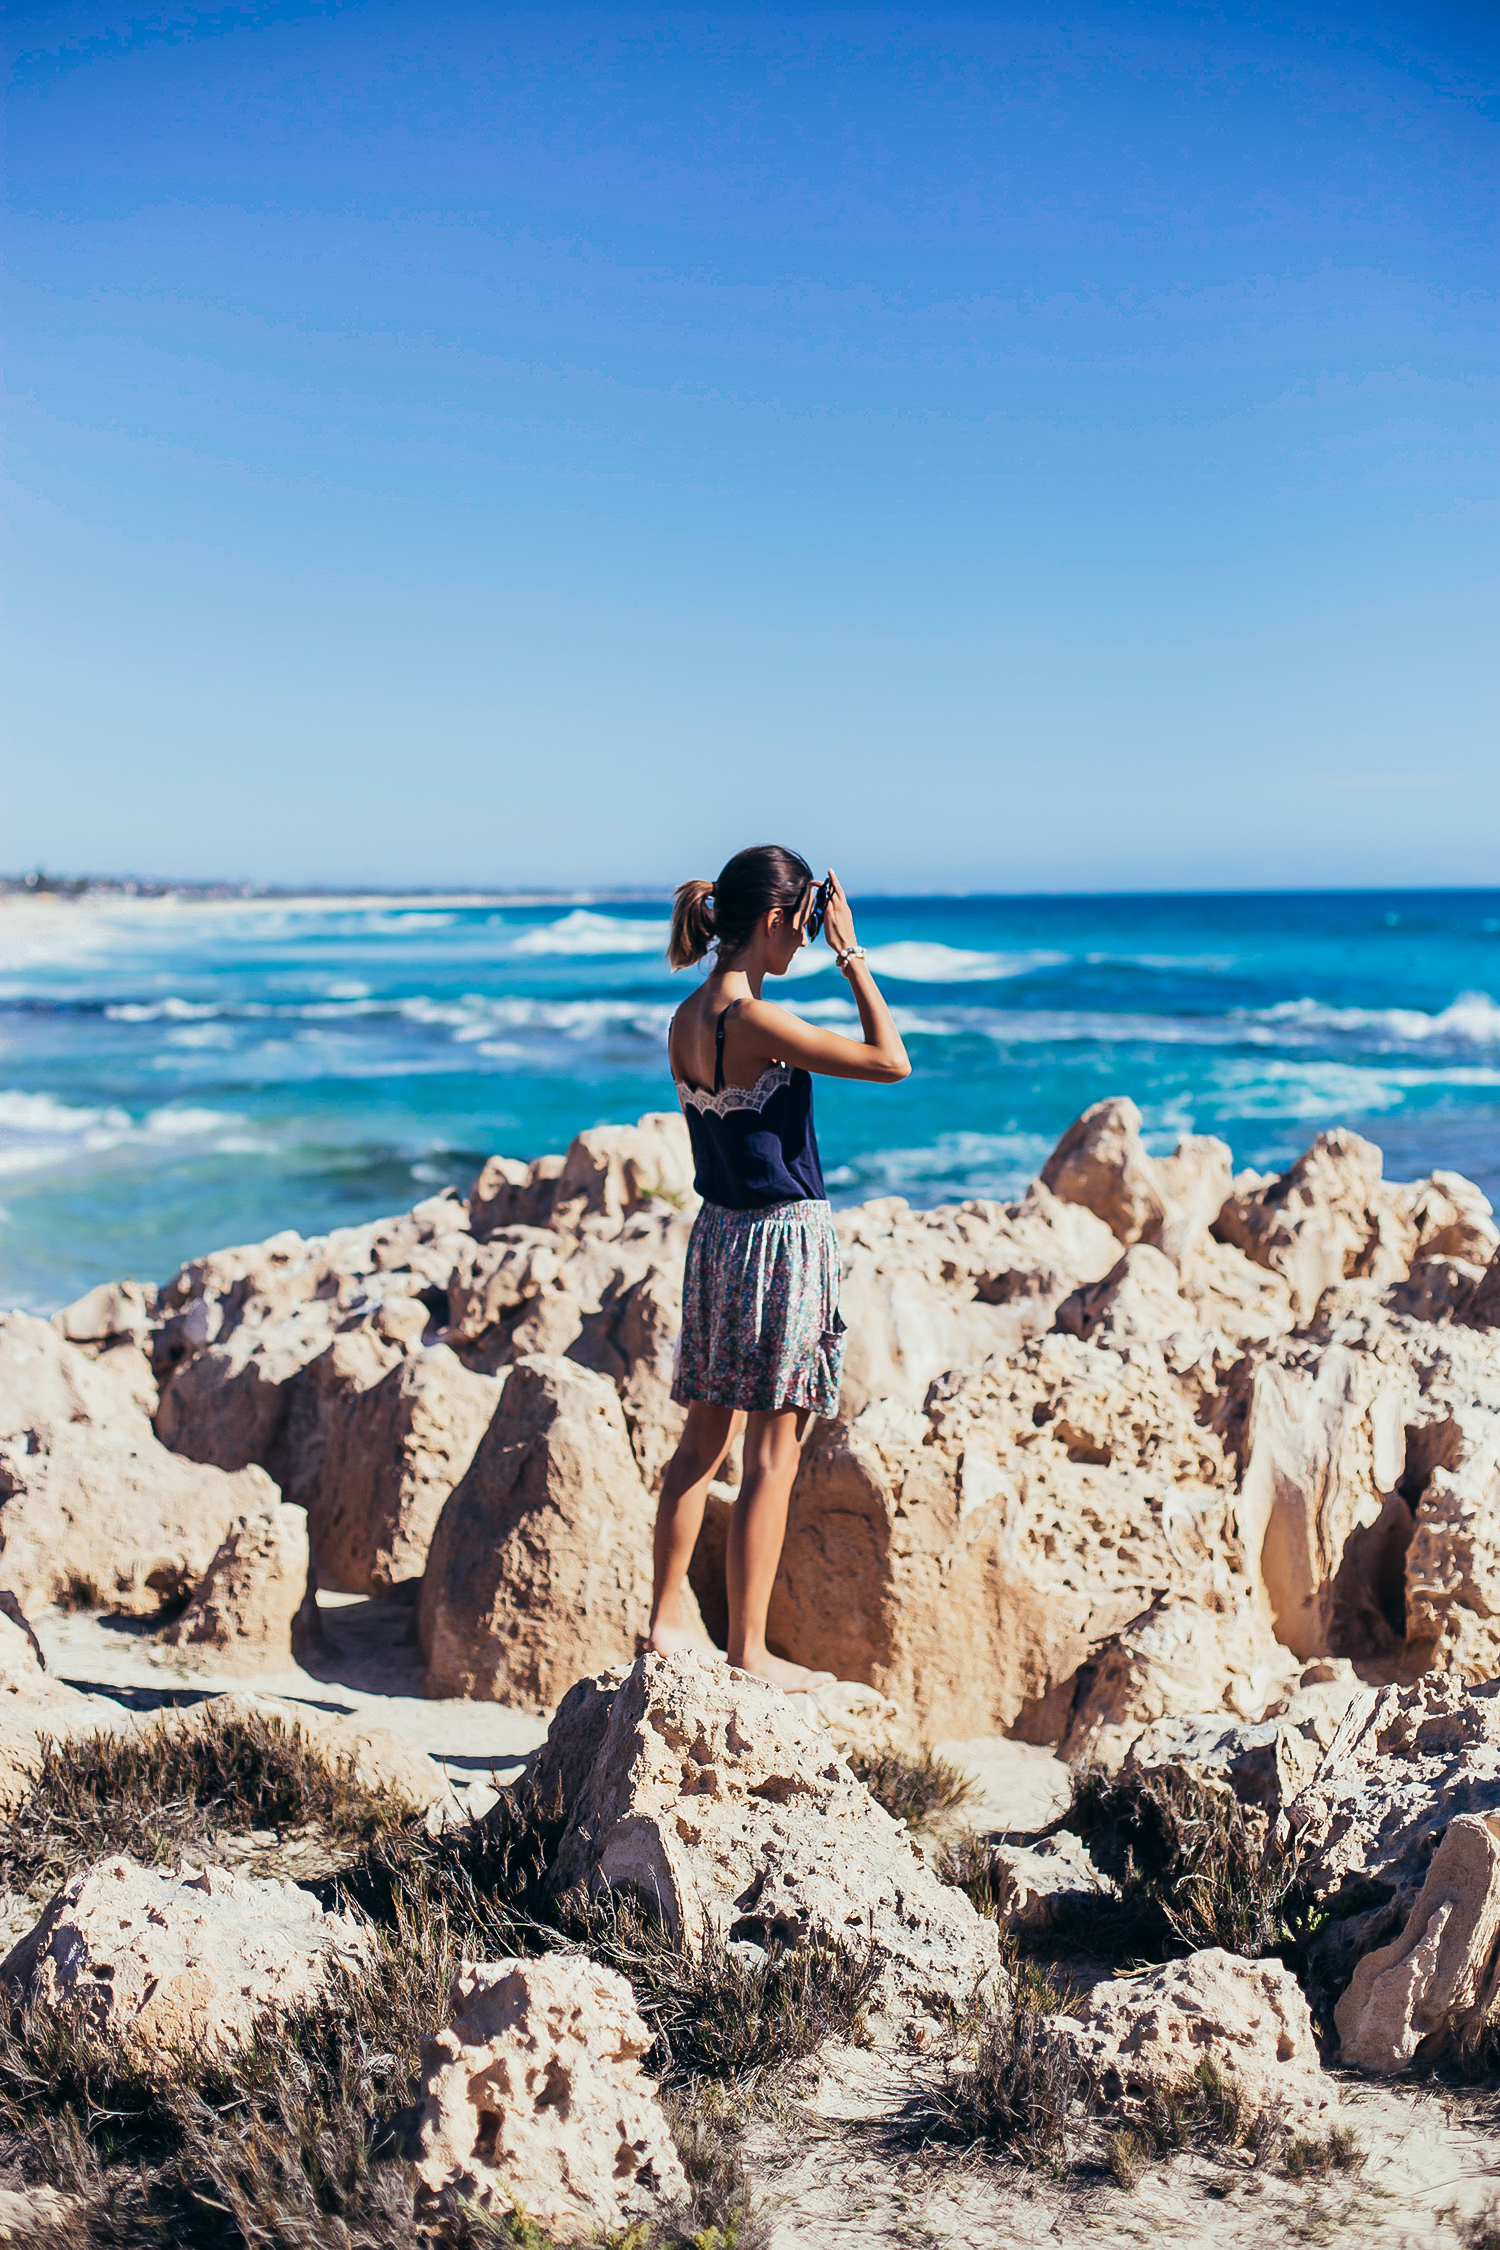
beach, sea, coast, water, sand, rock, ocean, girl, woman, shore, wave, vacation, cliff, seashore, terrain, material, body of water, rocks, sunny, cape, photo shoot